Manhattan Project National Historical Park

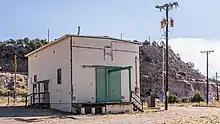
The Slotin Building

The Los Alamos Visitor Center for the Manhattan Project NHP is located at 475 20th Street in downtown Los Alamos. This location is open Friday through Monday from 10 am to 3 pm. It is in the Los Alamos Community Building on the front left as you face the building from the street (next to the Los Alamos Teen Center). Visitors can learn about the Manhattan Project and related sites in the vicinity.